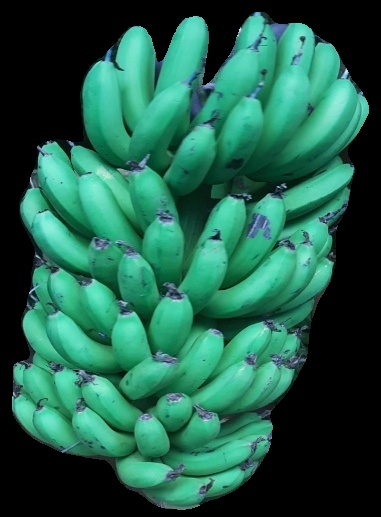
Variety: pachbale
Grade: grade1